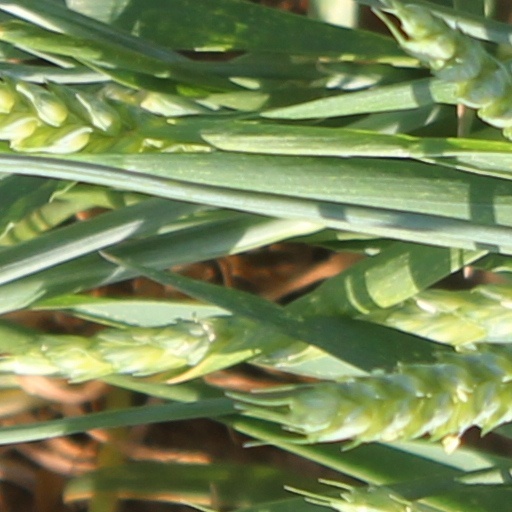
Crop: wheat